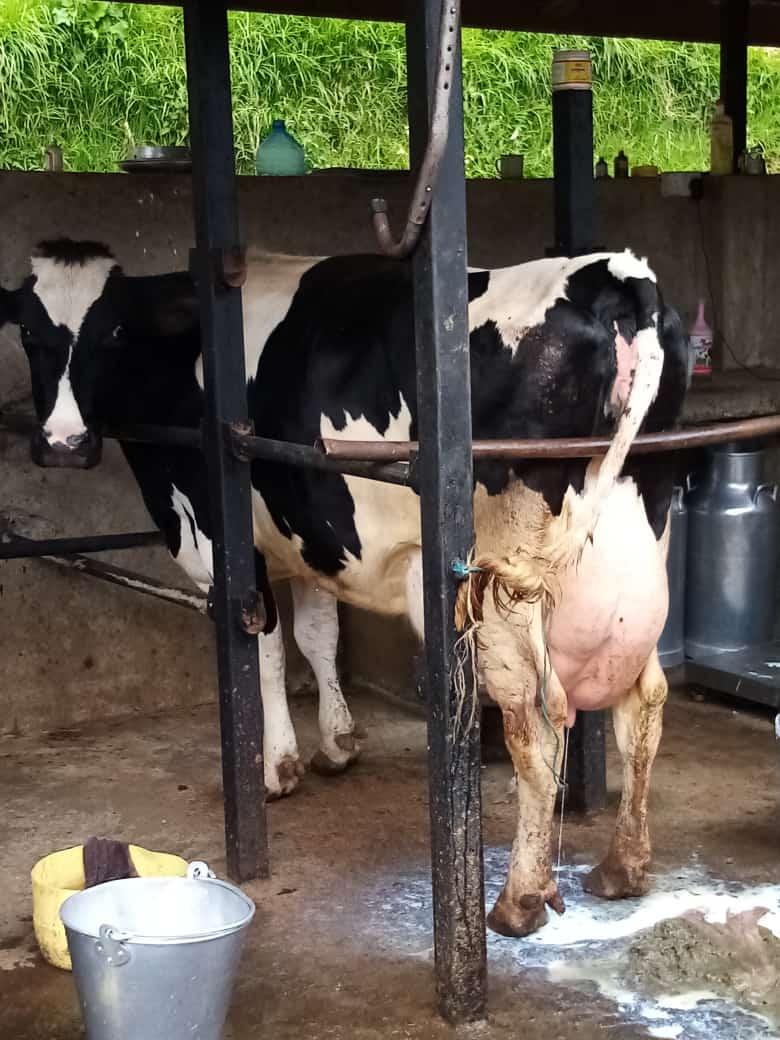
Ng'ombe huyu mwenye rangi nyeupe na nyeusi anayejulikana kama aina ya [cs]Freshian[cs] anaonekana amefungwa ili kujitayarisha kukamuliwa. Chini kunaonekana maziwa yaliyomwagika na hapo kando kuna ndoo inayotumika kuwekea maziwa inayokamuliwa.